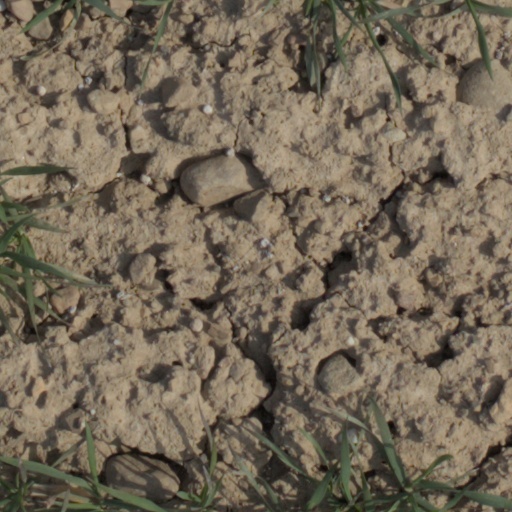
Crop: wheat